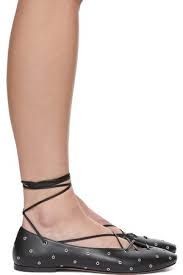
Label: Ballet Flat